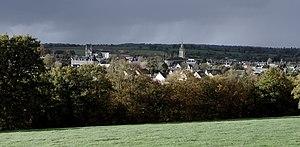
Une vue de Tinchebray des hauts de ""Beaulieu"" sur la route de Chanu."